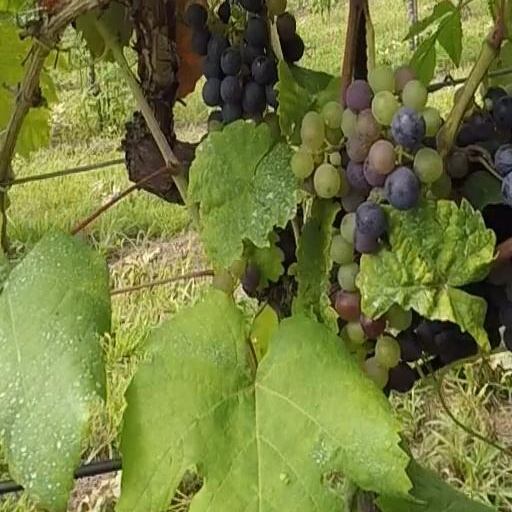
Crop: grape